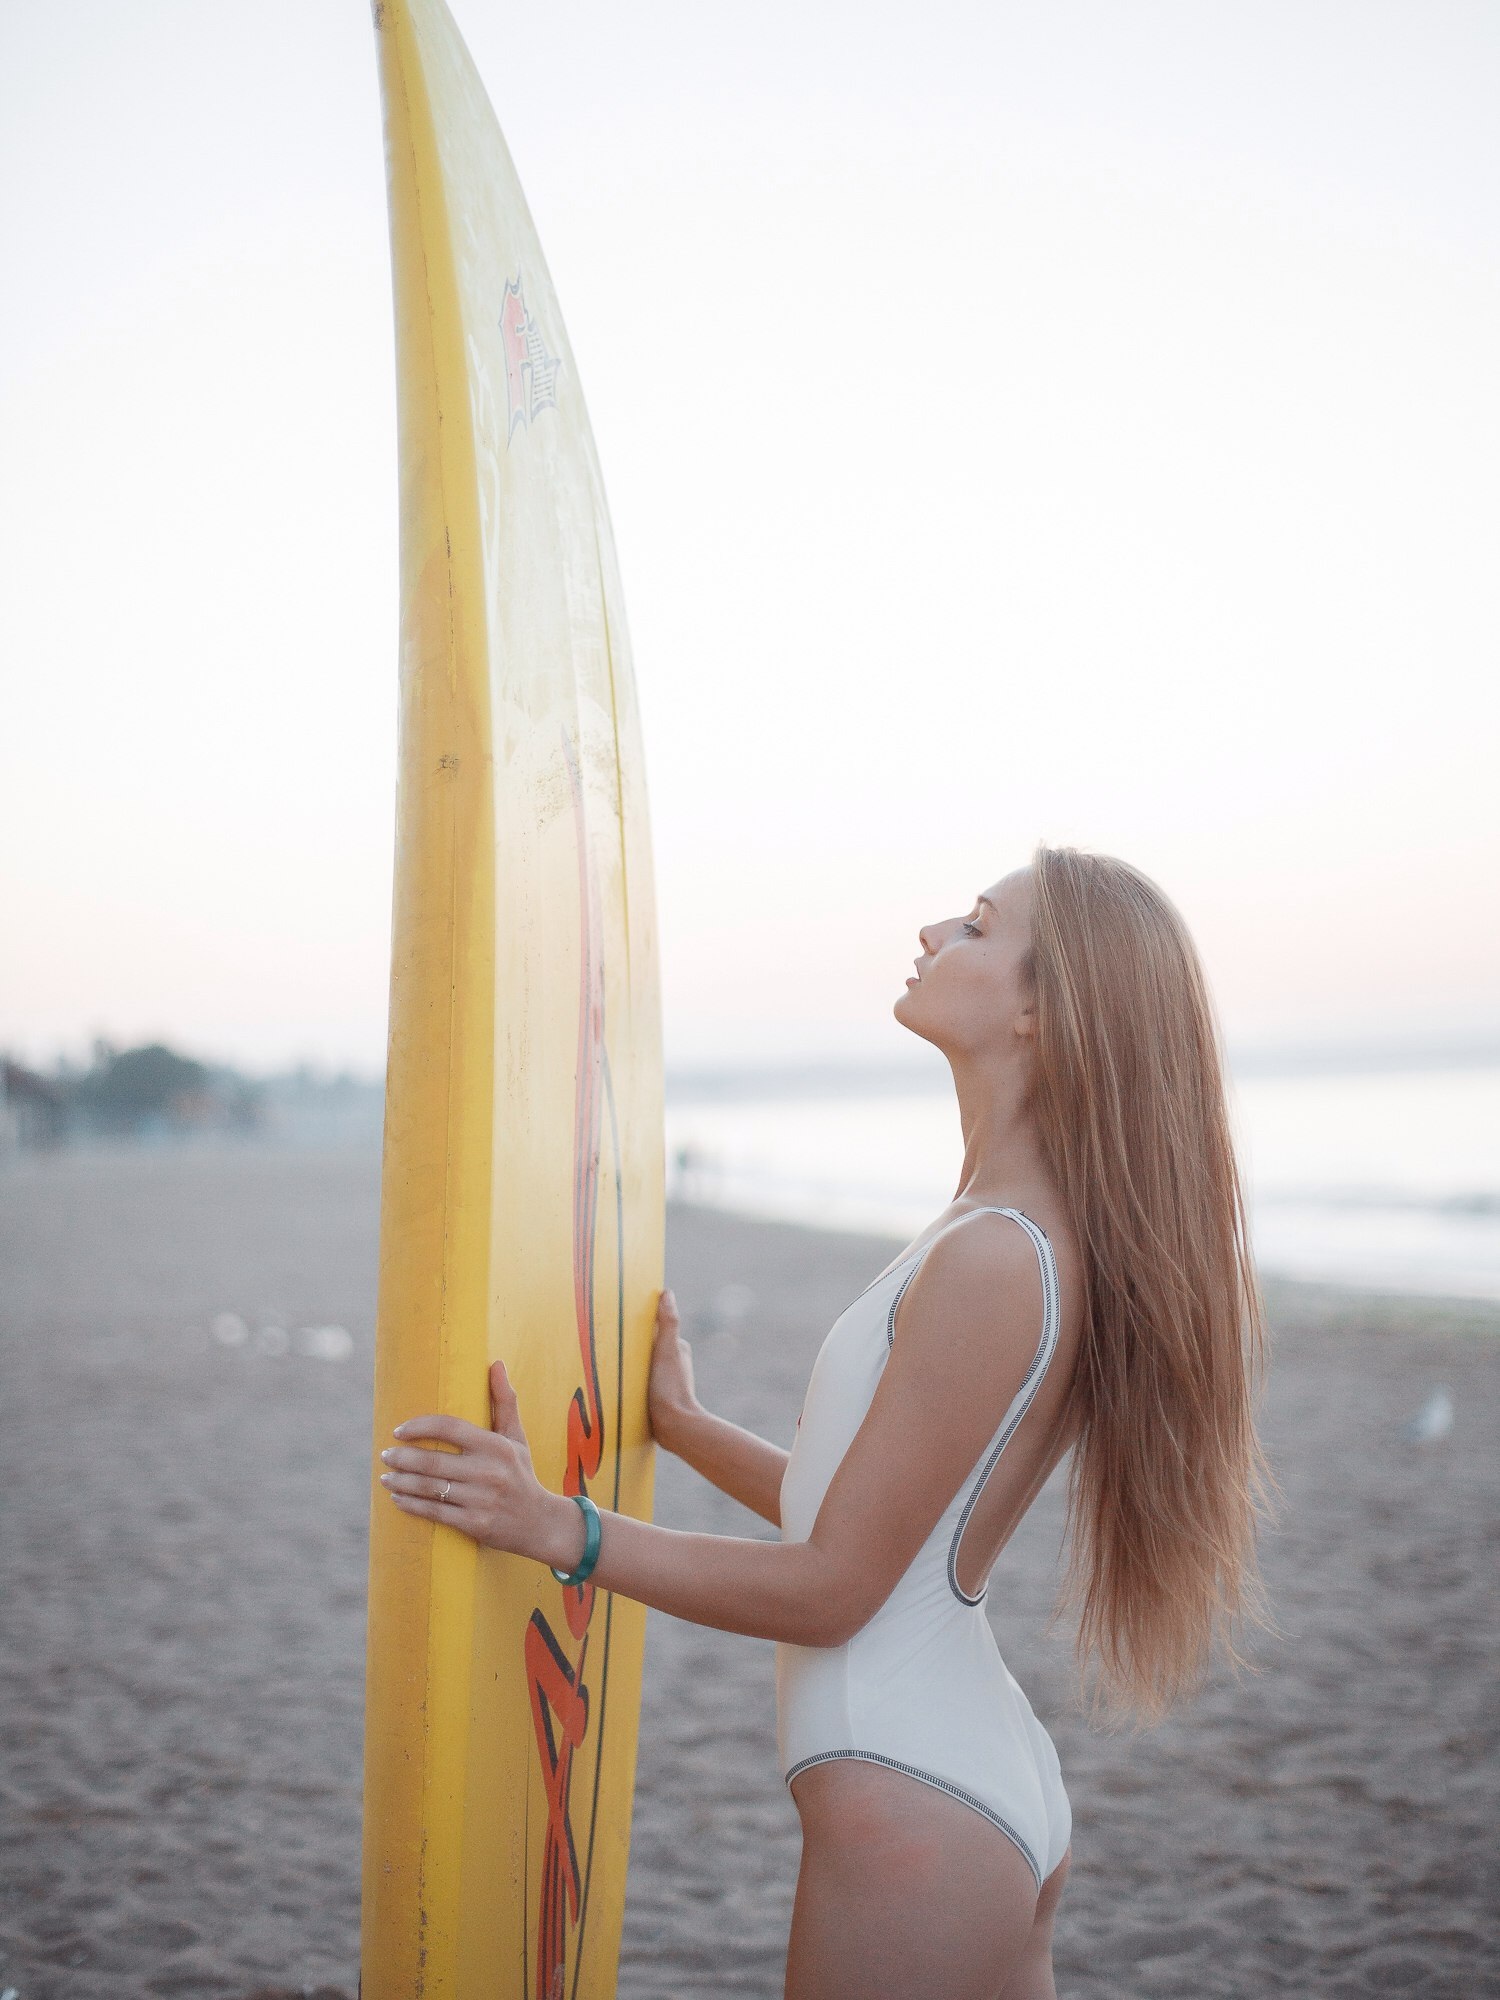
beach, sea, wing, board, girl, boat, vacation, surfing, paddle, vehicle, youth, surfboard, freedom, sports equipment, swimsuit, photo shoot, surfing equipment and supplies